Roderick R. Allen

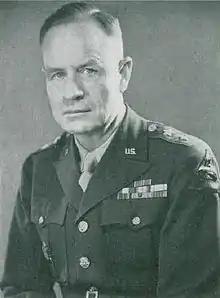

Major General Roderick Random Allen (January 29, 1894 – February 1, 1970) was a senior United States Army officer, who commanded the 20th and 12th Armored Divisions during World War II. Under his command of the 12th AD, the division defended Strasbourg from recapture; it provided the armored contingent in the closure of the Colmar Pocket and the liberation of Colmar; it spearheaded General George Patton's drive to the Rhine; captured intact the remaining bridge over the Danube River and broke the German defense line; and played a major part in blocking the Brenner Pass, thereby trapping over a million German soldiers in Italy as the war ended. En route to the Brenner Pass it overran eleven concentration camps at Landsberg, Germany.